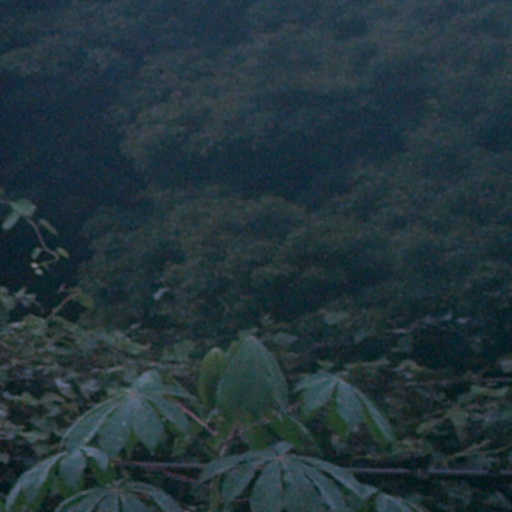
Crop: cassava